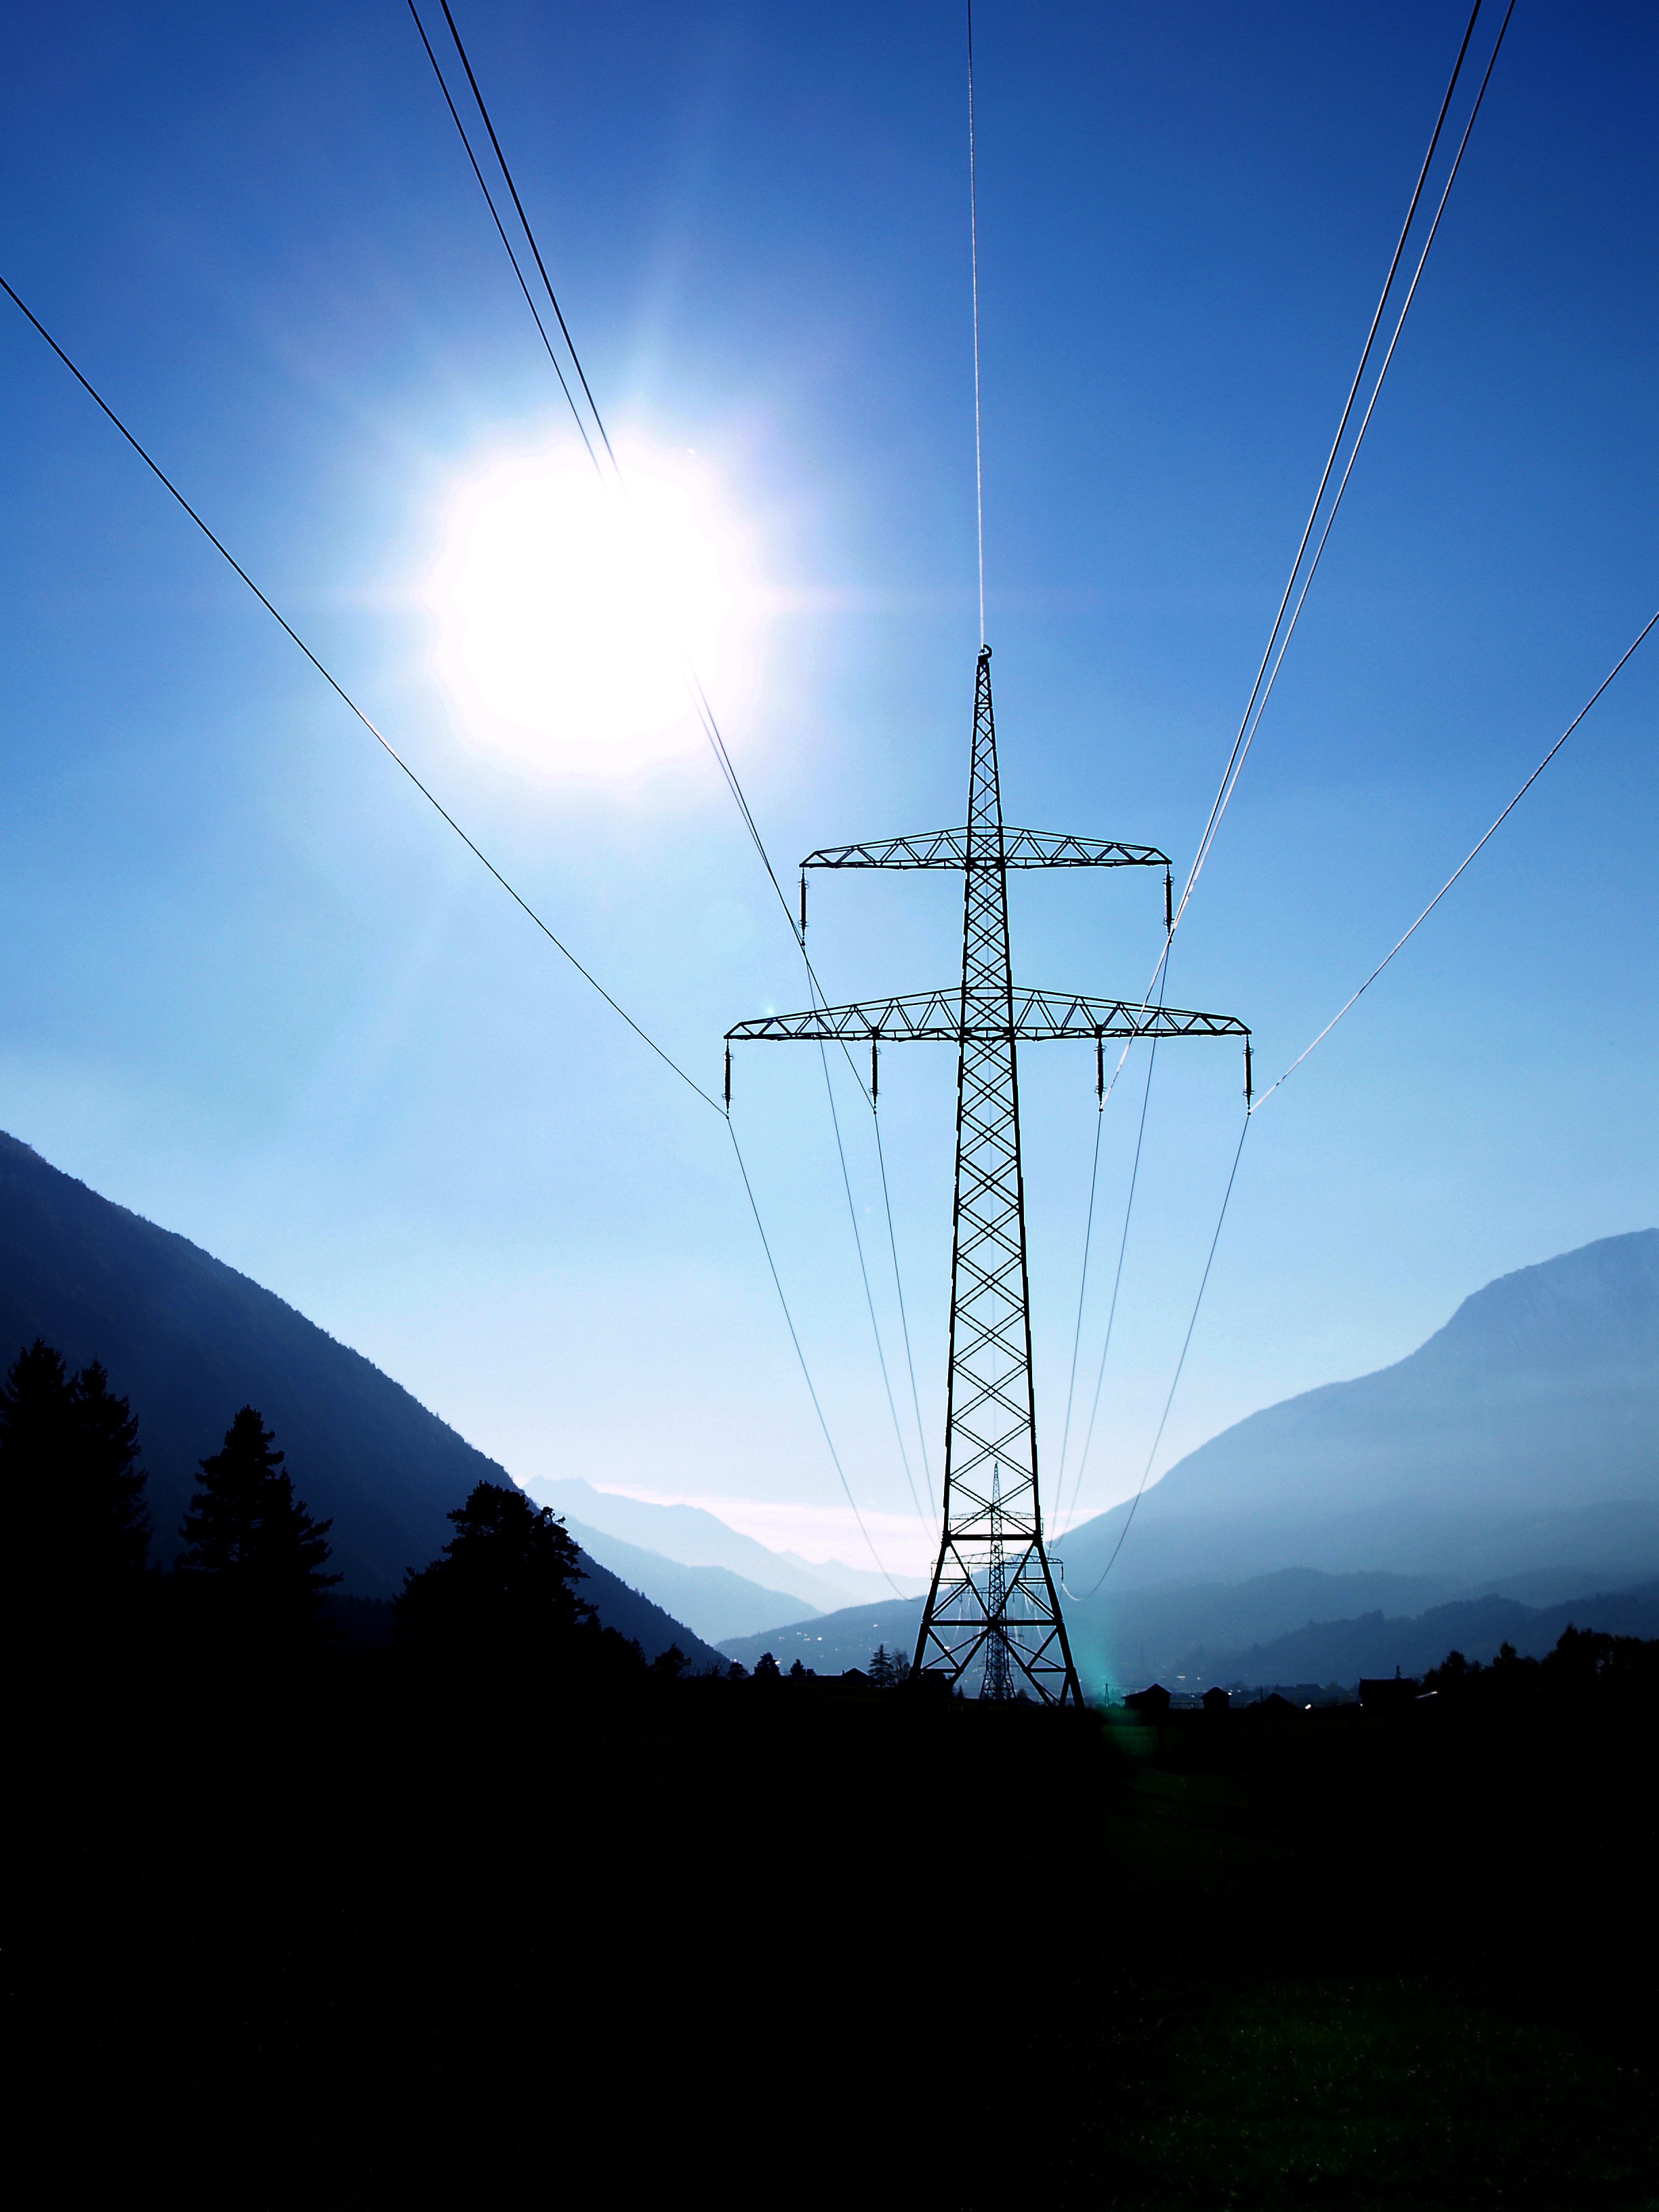
mountain, sky, sun, wind, line, tower, mast, electricity, energy, power poles, transmission tower, outdoor structure, electrical supply, overhead power line, gurgltal